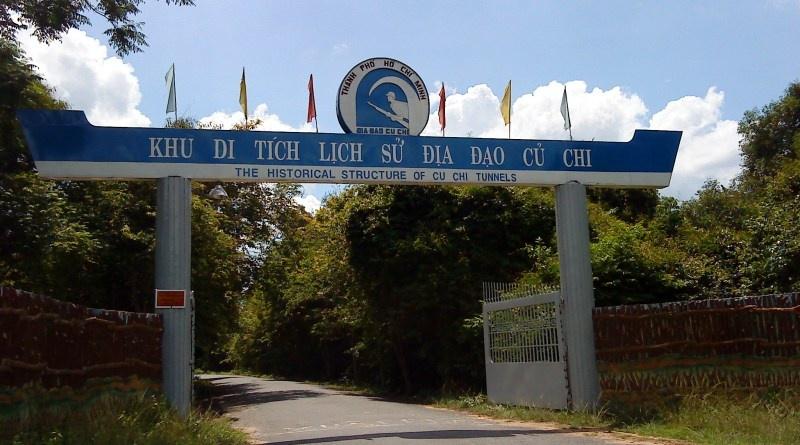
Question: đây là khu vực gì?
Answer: đây là khu di tích lịch sử địa đạo củ chi